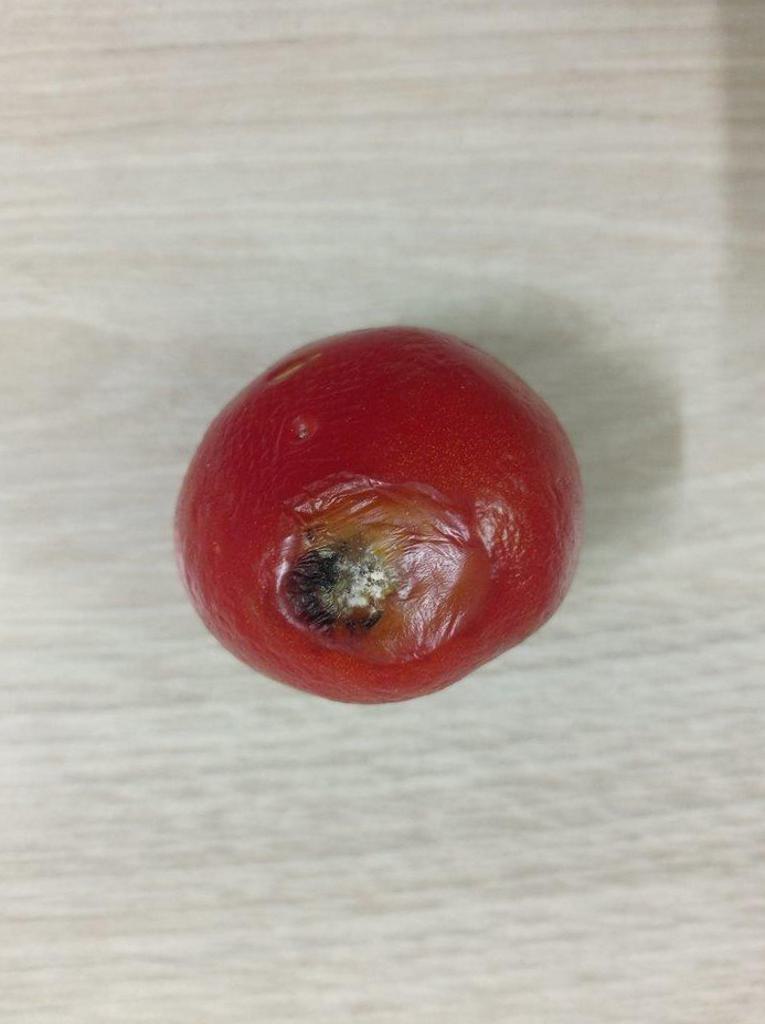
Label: Rotten